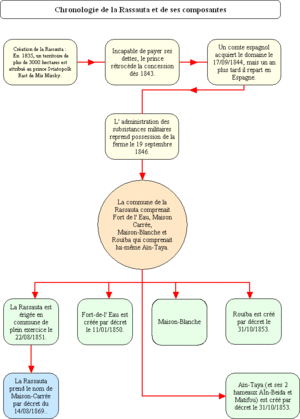
Organigramme des composantes de Ras El Outa (La Rassauta)
Aïn Taya ou Aïn Taïa, est une commune de la wilaya d'Alger en Algérie, située dans la banlieue Est d'Alger.
Rouïba ou Rouiba est une commune de la banlieue Est d'Alger. C'est aussi le chef-lieu de la daïra du même nom dans la wilaya d'Alger. Ses habitants s’appellent les Rouibéens.